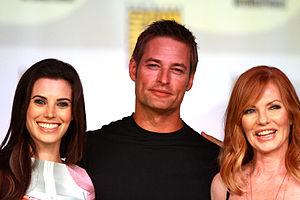
Mary Marg Helgenberger, connue sous le nom de scène Marg Helgenberger, née le 16 novembre 1958 à Fremont, en Nebraska, aux, est une actrice de cinéma et de télévision américaine.